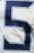
Number: 5